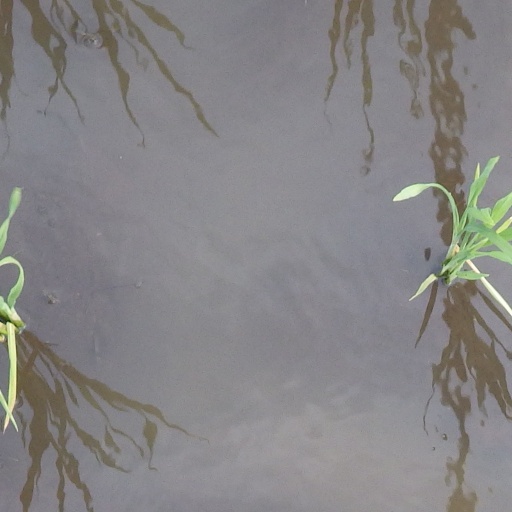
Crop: rice